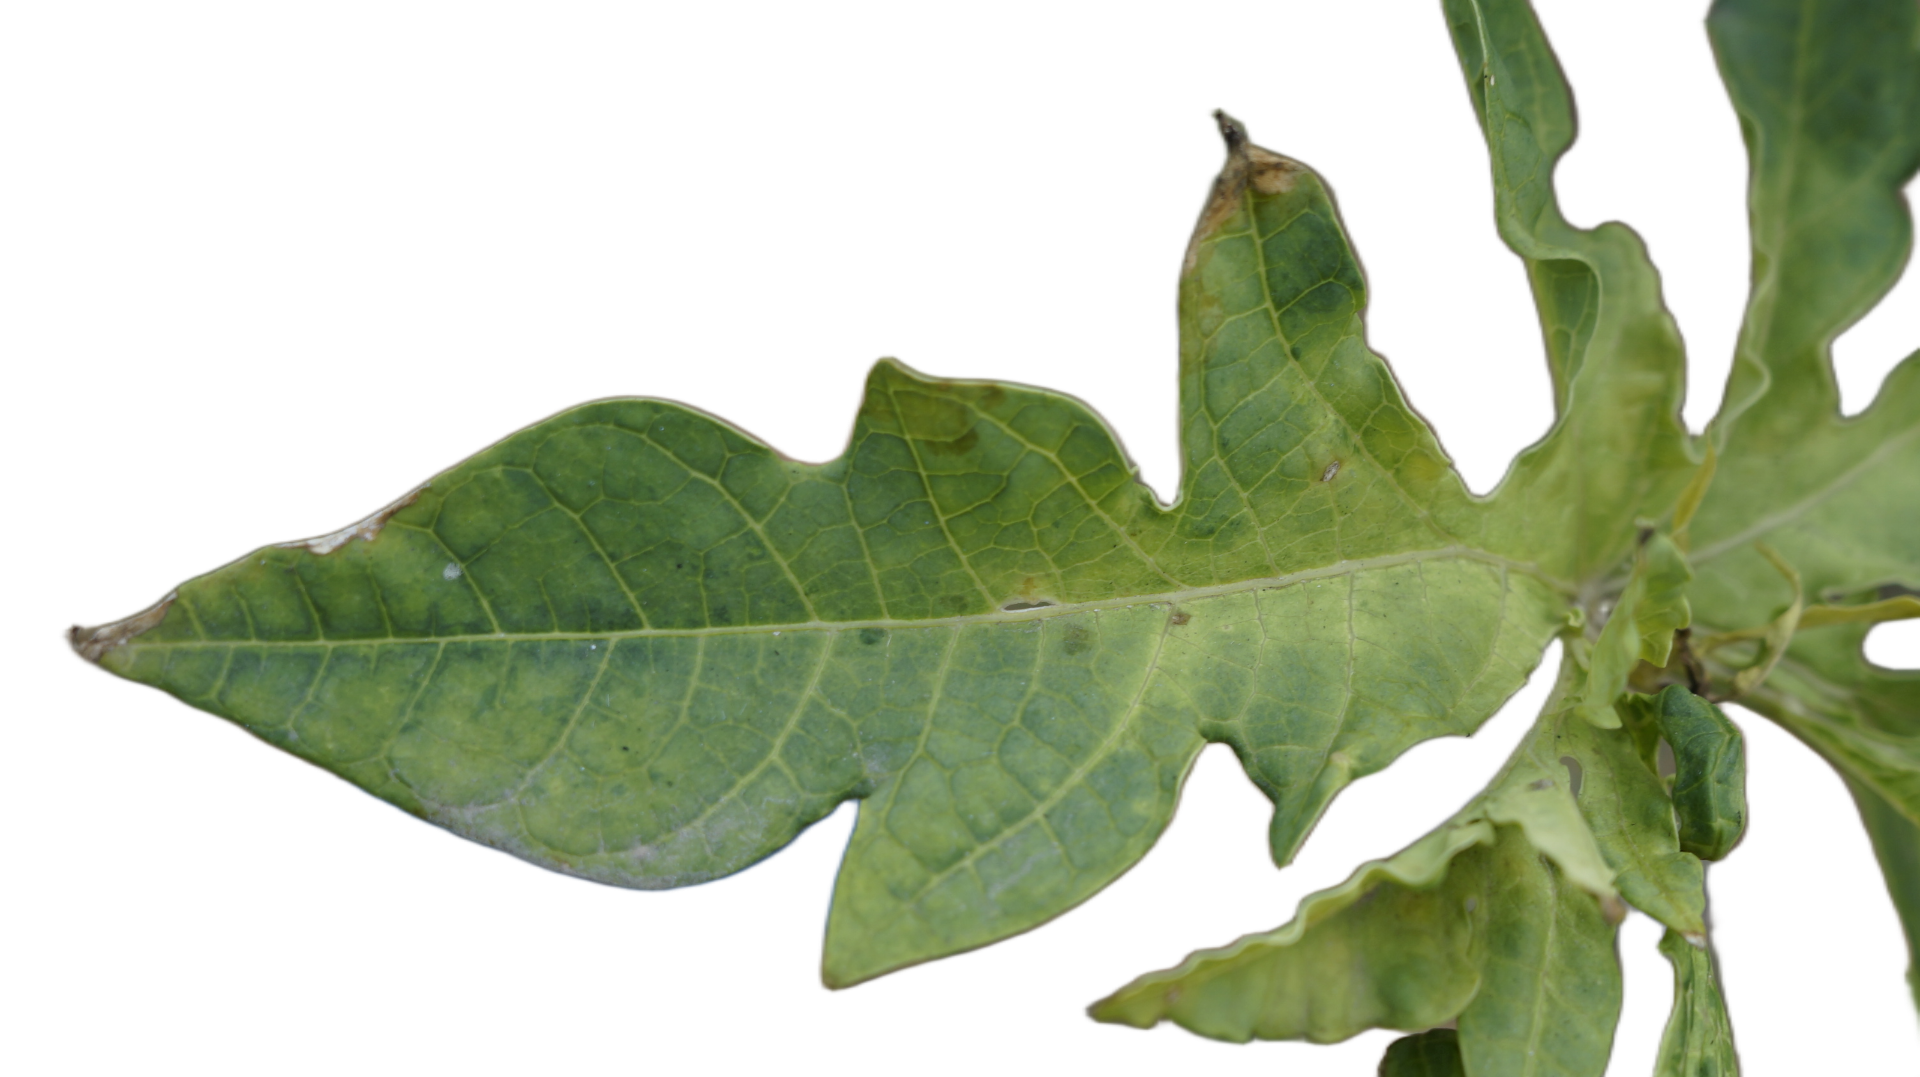
Crop: Papaya
Label: Bacterial_Blight